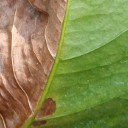
Label: Phoma